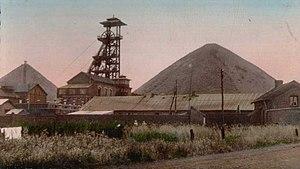
La Fosse Audiffret Pasquier de la Compagnie des mines d'Anzin était un charbonnage constitué de deux puits situé à Escaudain, Nord, Nord-Pas-de-Calais, France.
La fosse Audiffret Pasquier, Audiffret-Pasquier ou Gaston d'Audiffret-Pasquier de la Compagnie des mines d'Anzin est un ancien charbonnage du Bassin minier du Nord-Pas-de-Calais, situé à Escaudain. Les puits sont commencés en 1880 et la fosse commence à produire en 1884. Le puits nᵒ 2 est équipé d'un chevalement et est destiné à l'extraction. Le puits nᵒ 1 n'a pas de chevalement et assure l'aérage. Des cités sont construites aux abords de la fosse, et deux terrils coniques sont constitués par les déchets.